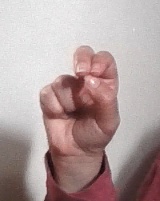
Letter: gaaf